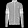
Label: Coat